Walter Hewett

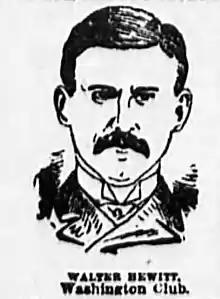
Hewett as depicted in the November 21, 1888 edition of "The Sun".

Walter F. Hewett (1861 – October 7, 1944) was a baseball manager in the National League. In , his only season as manager, he managed the Washington Nationals to a record of 10 wins and 29 losses in 40 games.